Baise Uprising

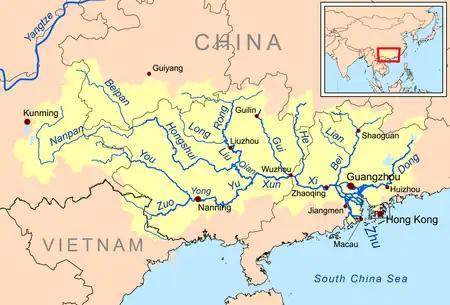
The Zuo and You River valleys had long been a hotbed of revolt in western Guangxi.

Guangxi is a province in southwestern China with several minority communities, the largest of which is the Zhuang. In the early 1900s, the Zhuang of the You and Zuo River valleys still retained an independent identity and frequently came into conflict with Han Chinese administrative officials. Wei Baqun was the son of a family of wealthy Zhuang peasants from Donglan County. Inspired by the rise of Chinese nationalism, Wei organized a company of peasants to take part in the National Protection War. He subsequently joined the Kuomintang (KMT or Nationalist Party) and led a local rebellion against corruption, warlordism, and the abuses of local elites. The rebellion succeeded in establishing him as a popular leader in Donglan, but it was eventually put down and Wei was forced to leave Donglan. He spent the next few years in the KMT stronghold of Guangzhou. There, he came in contact with Chinese Communist Party (CCP) members who were supporting the KMT in the First United Front. As part of their strategy to defeat the warlords, the two parties were organizing peasant associations in counties across southern China. Wei attended classes at the Peasant Movement Training Institute and toured several of the Communist-led peasant associations near Guangzhou. He was deeply impressed by Communist ideas, although he did not yet become a member of the CCP.